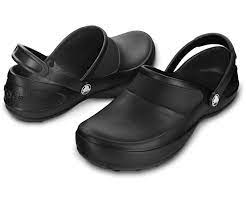
Label: Clog